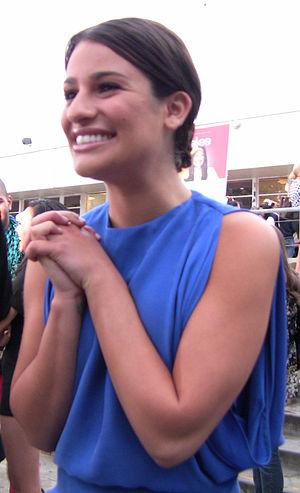
Lea Michele Sarfati, dite Lea Michele, est une actrice et chanteuse américaine née le 29 août 1986 à New York.